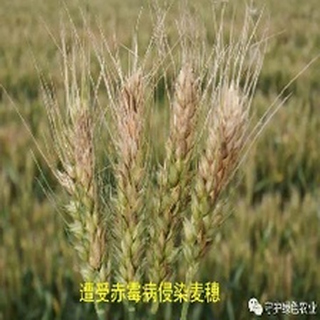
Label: wheat_fusarium_head_blight